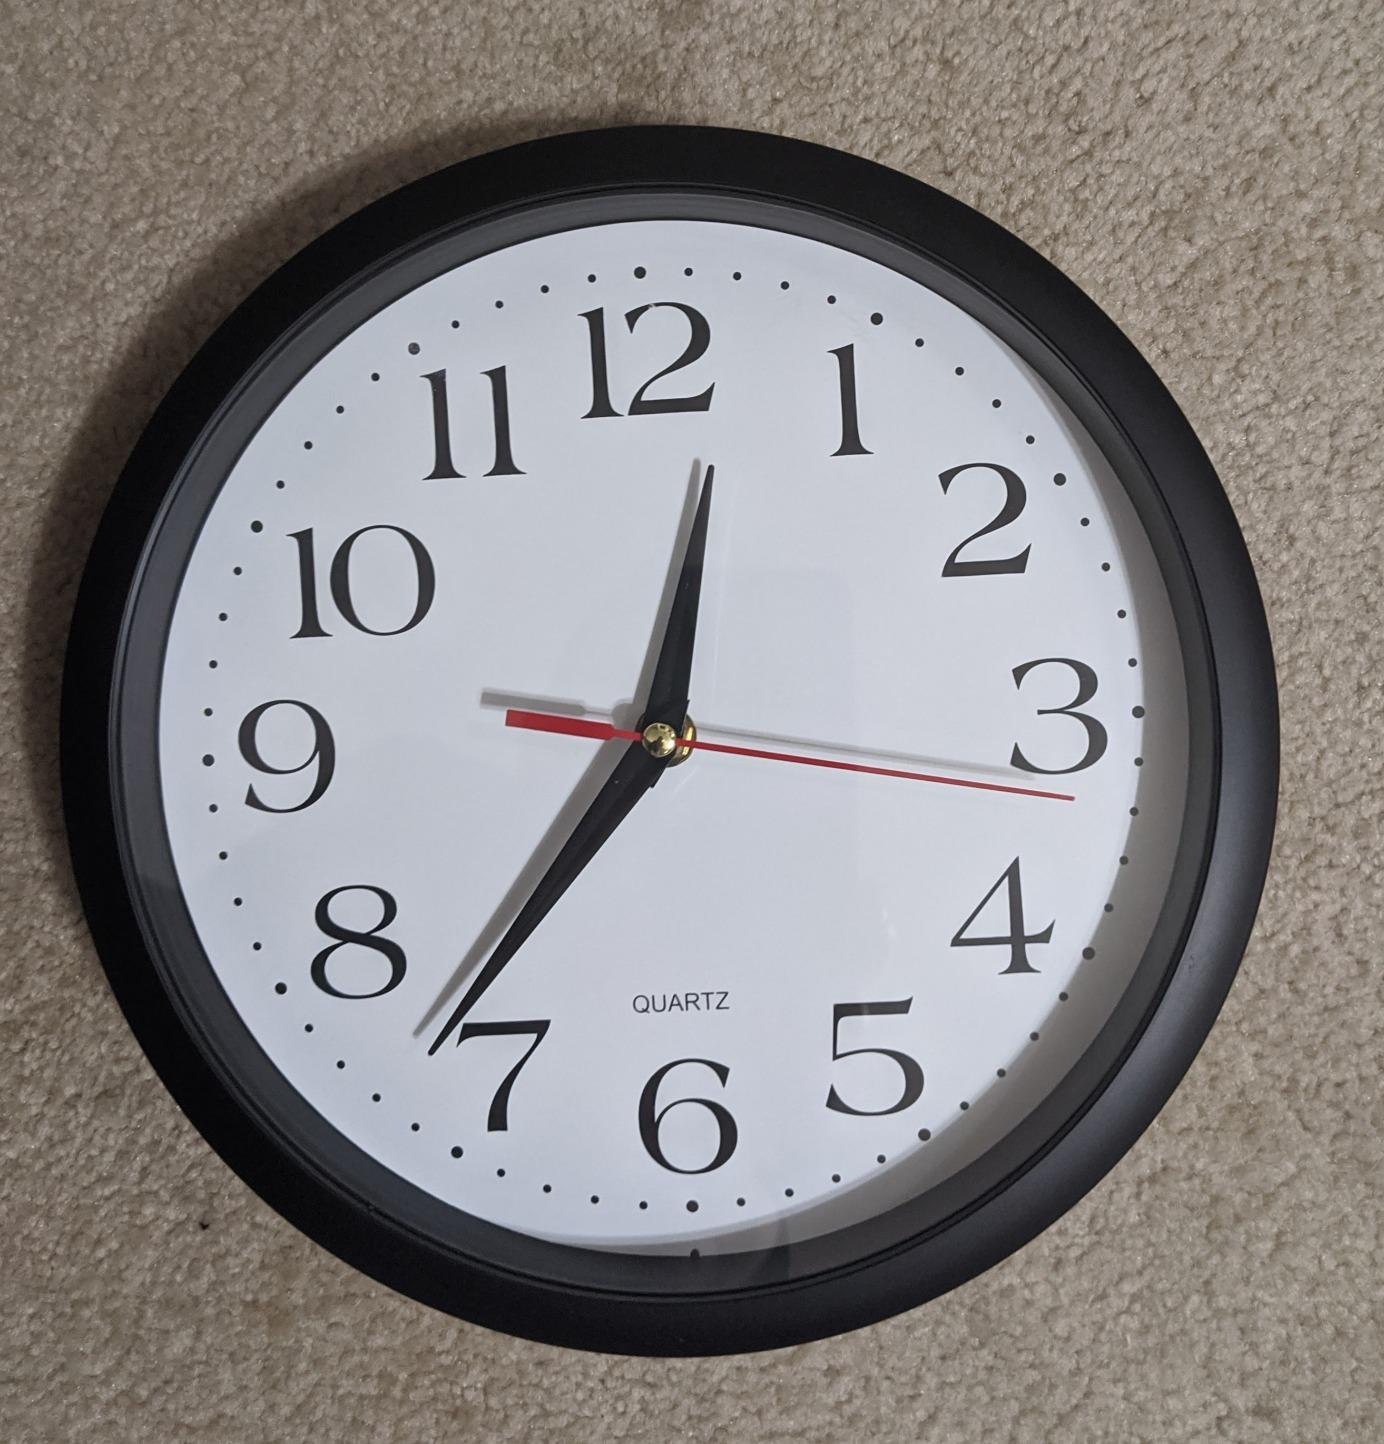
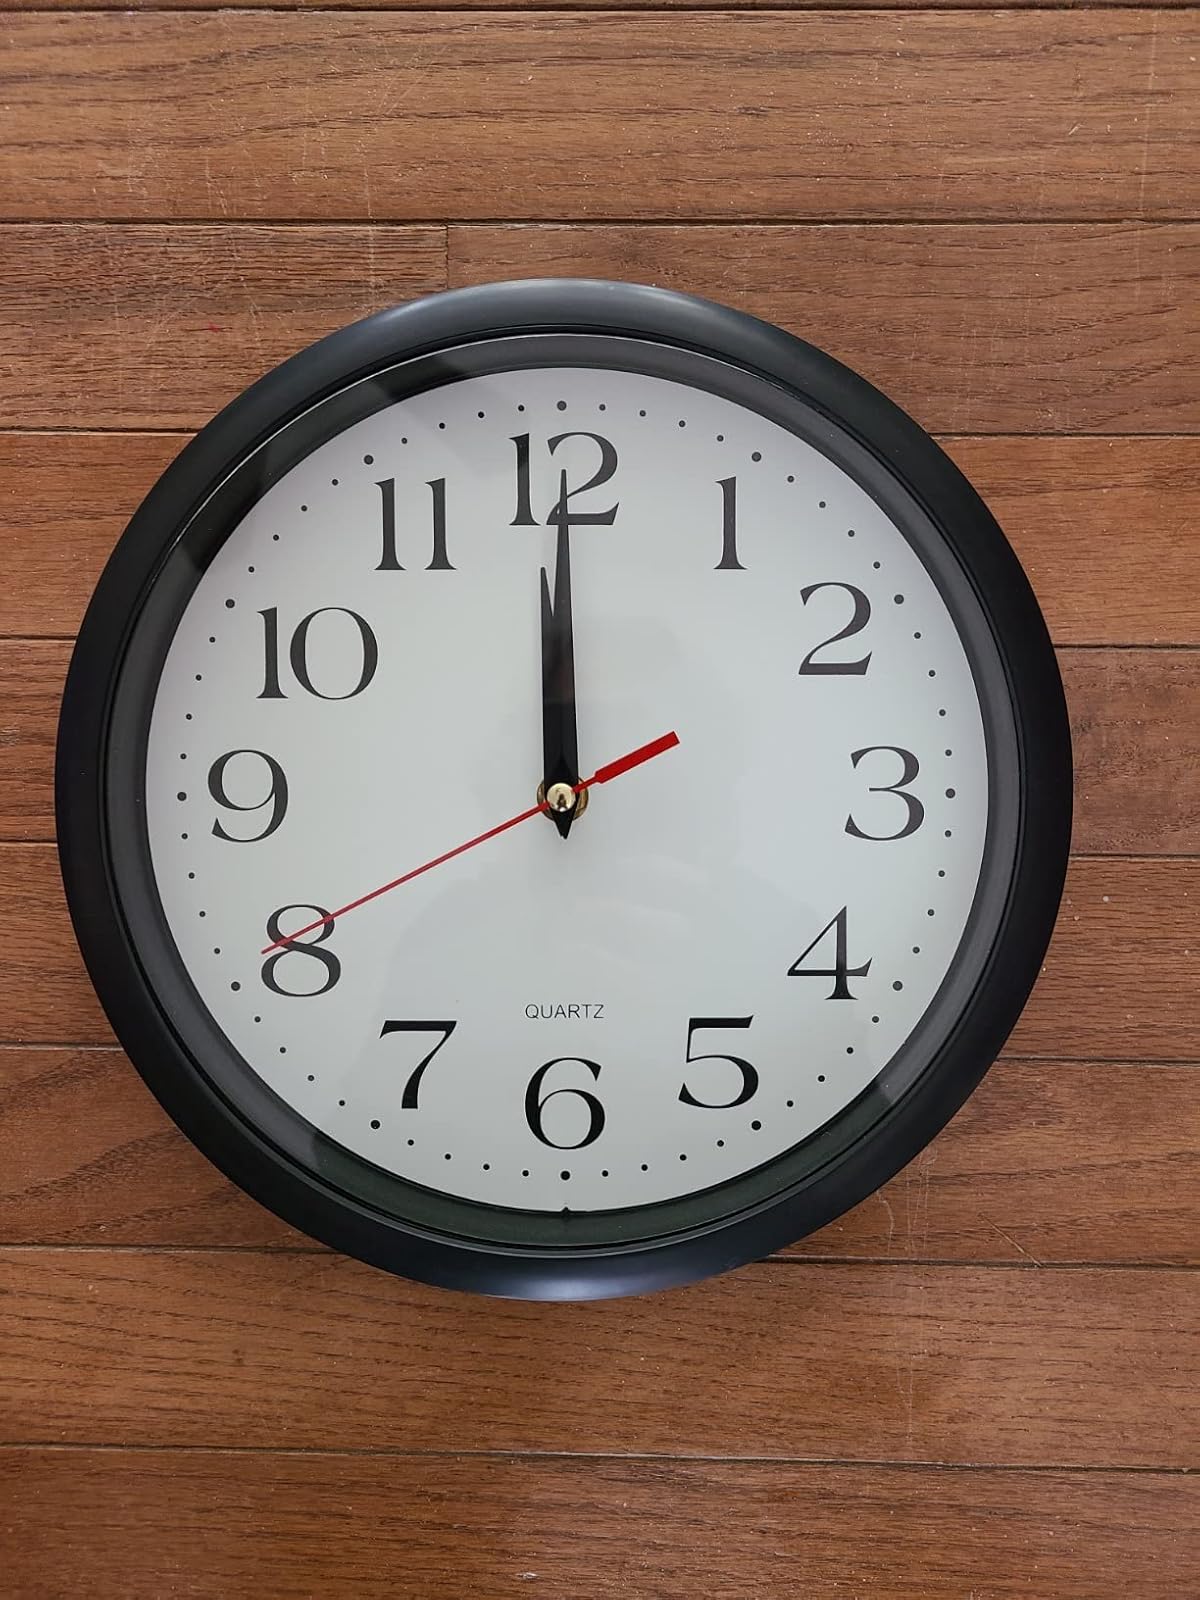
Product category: clock
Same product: yes